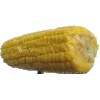
Label: Corn 1